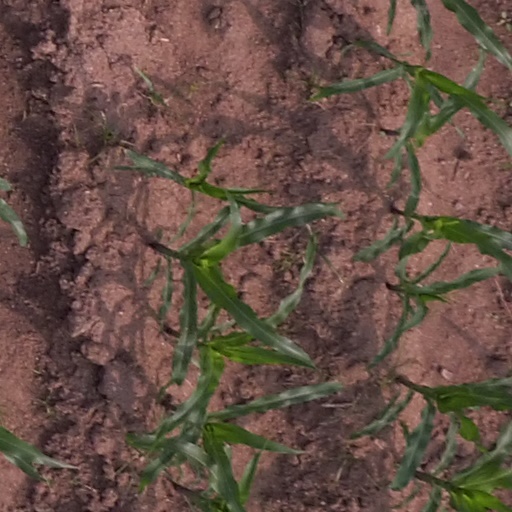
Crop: maize; corn